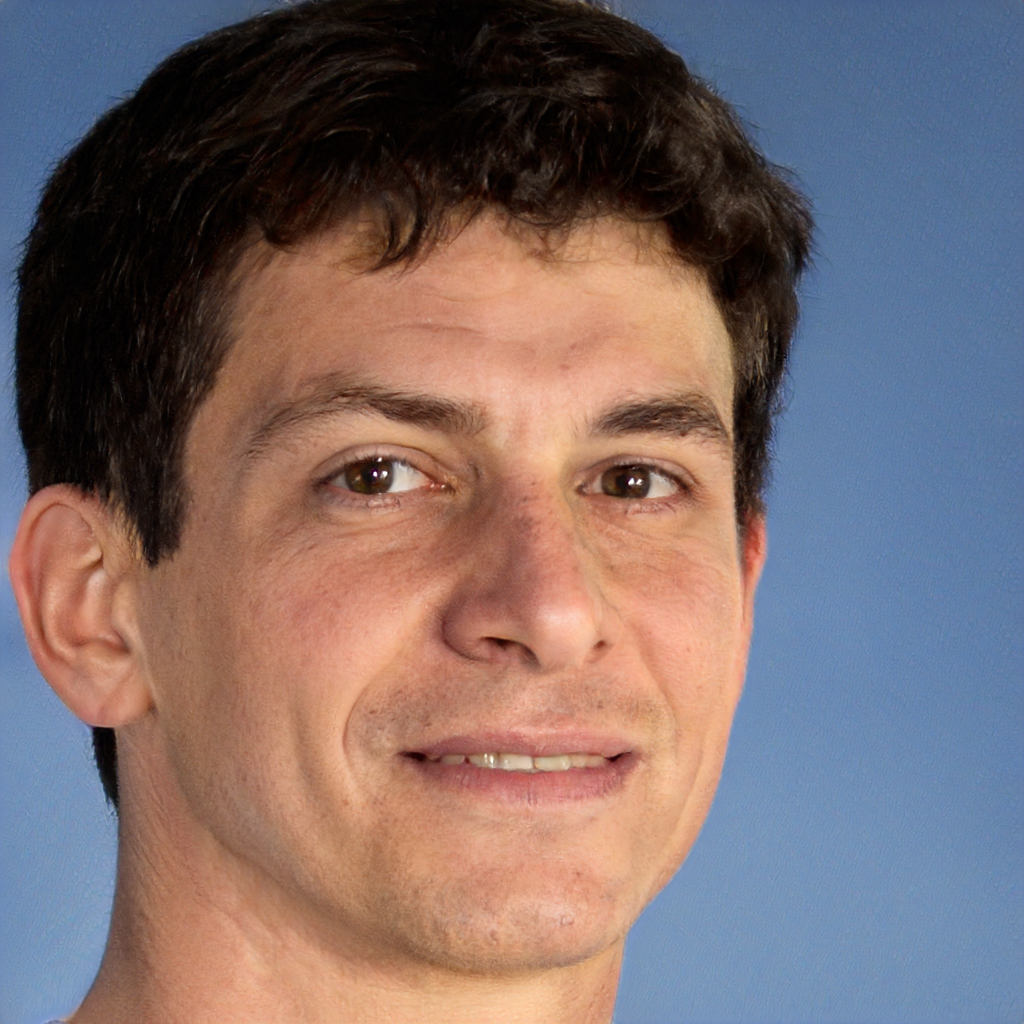
Gender: Male